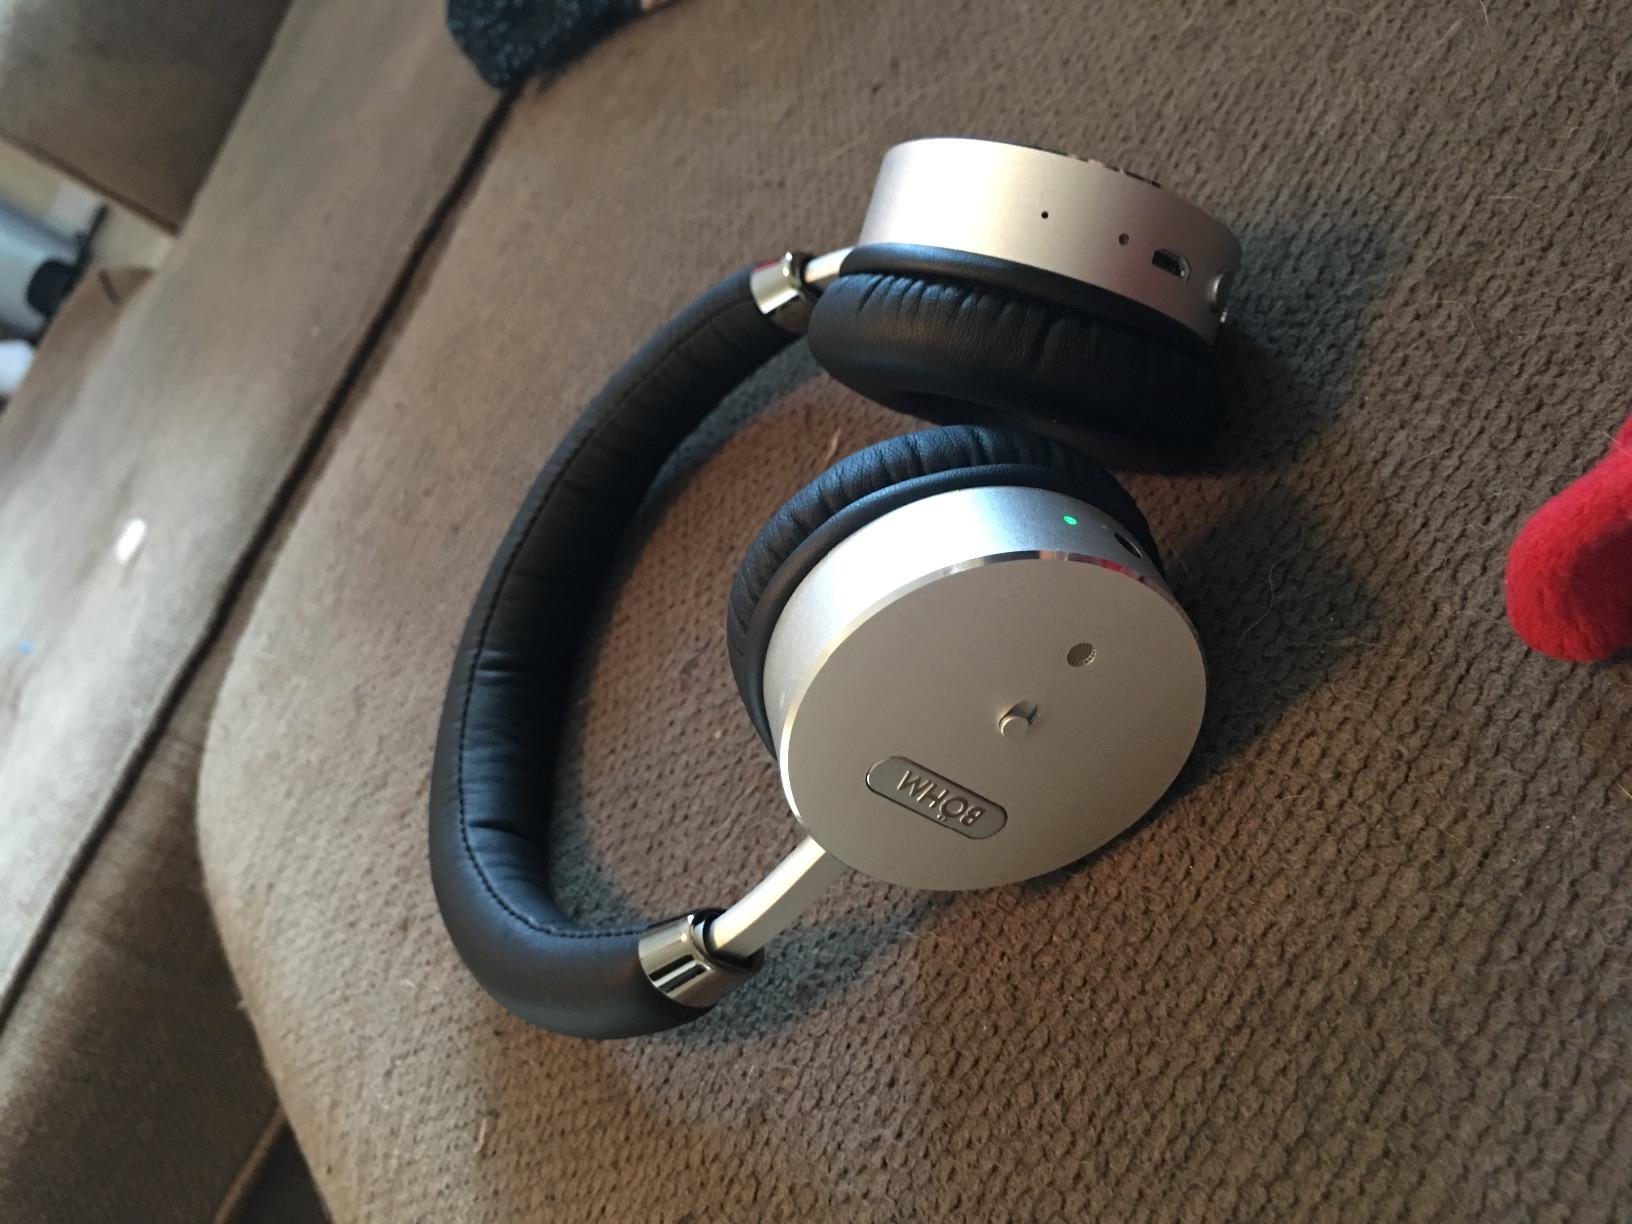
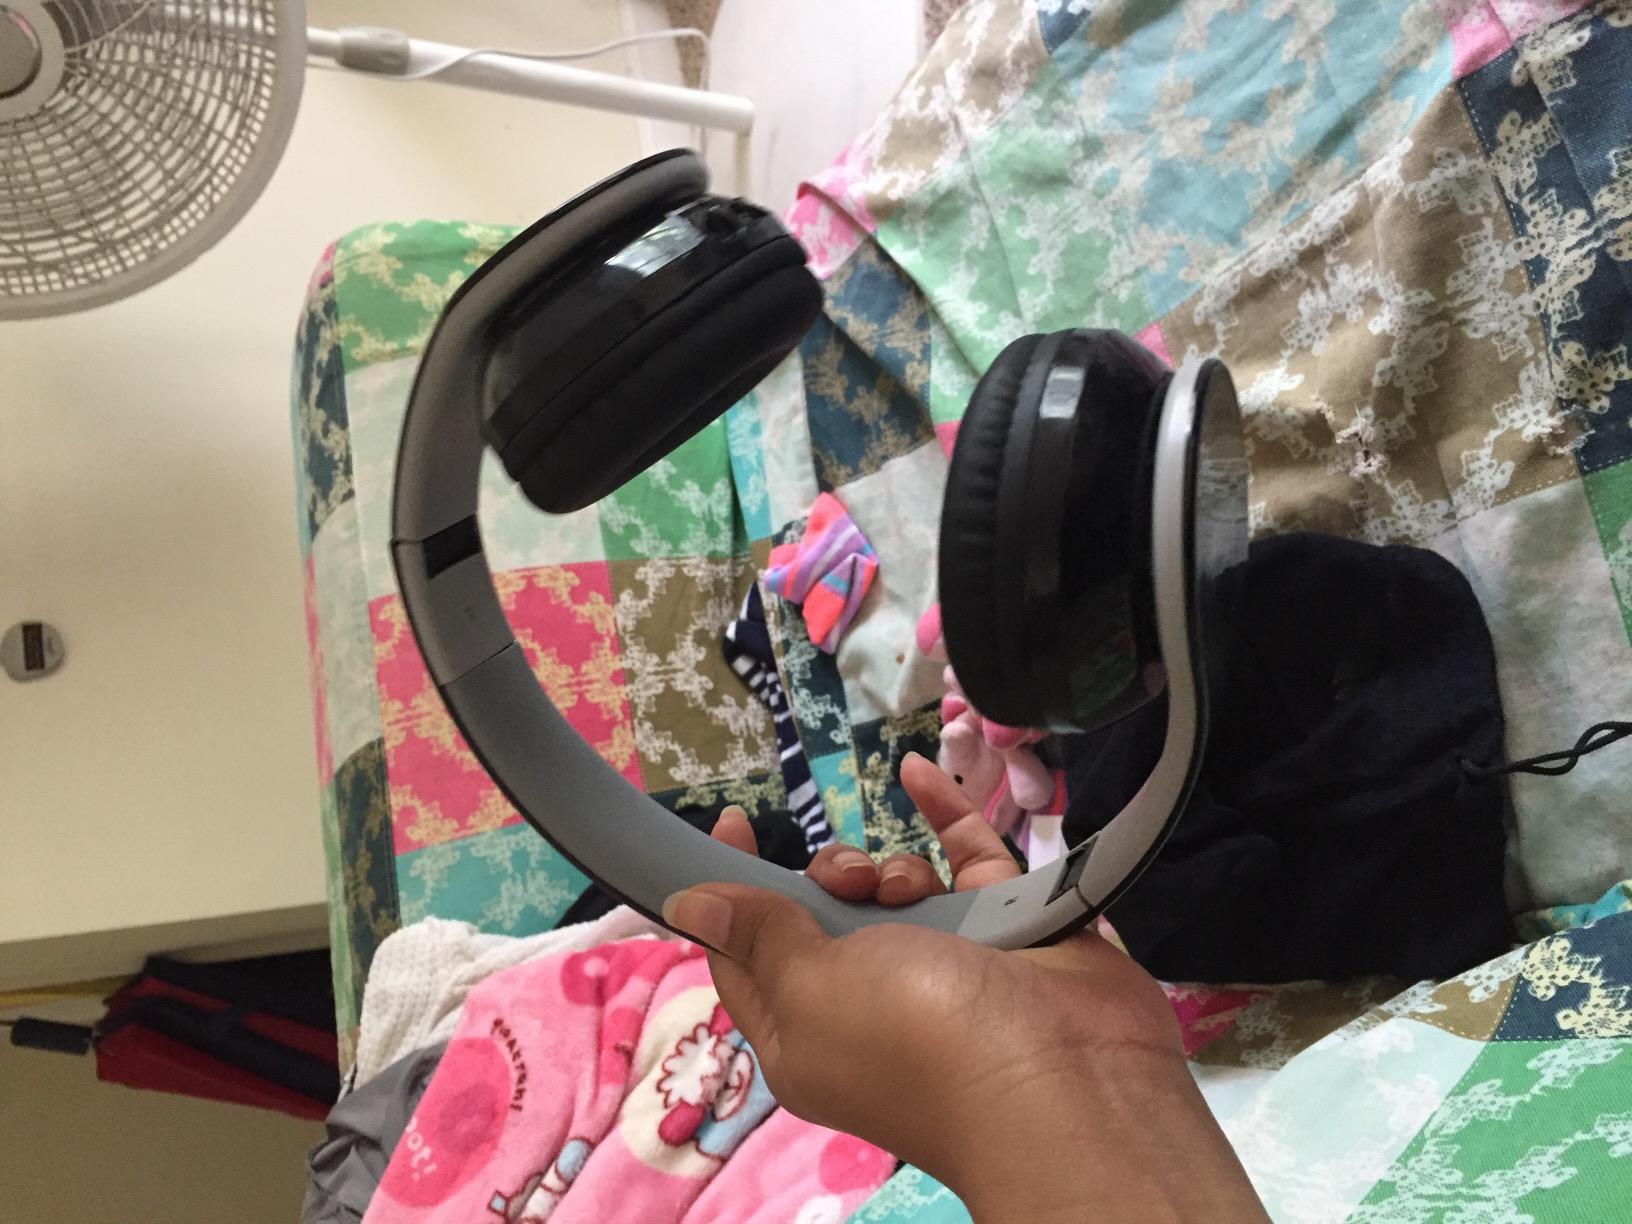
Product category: headphones
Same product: no